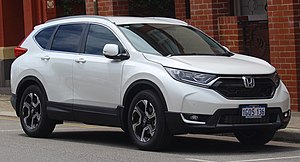
Honda CR-V / Femte generation (2016−)
Honda CR-V (2016−)
Honda CR-V er en kompakt SUV fra den japanske bil- og motorcykelfabrikant Honda. Bilen kom første gang på markedet i 1996, og er i dag nået til fjerde generation.